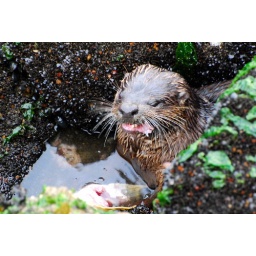
bits of fish get ground up in his powerful jaws..best seen large size...